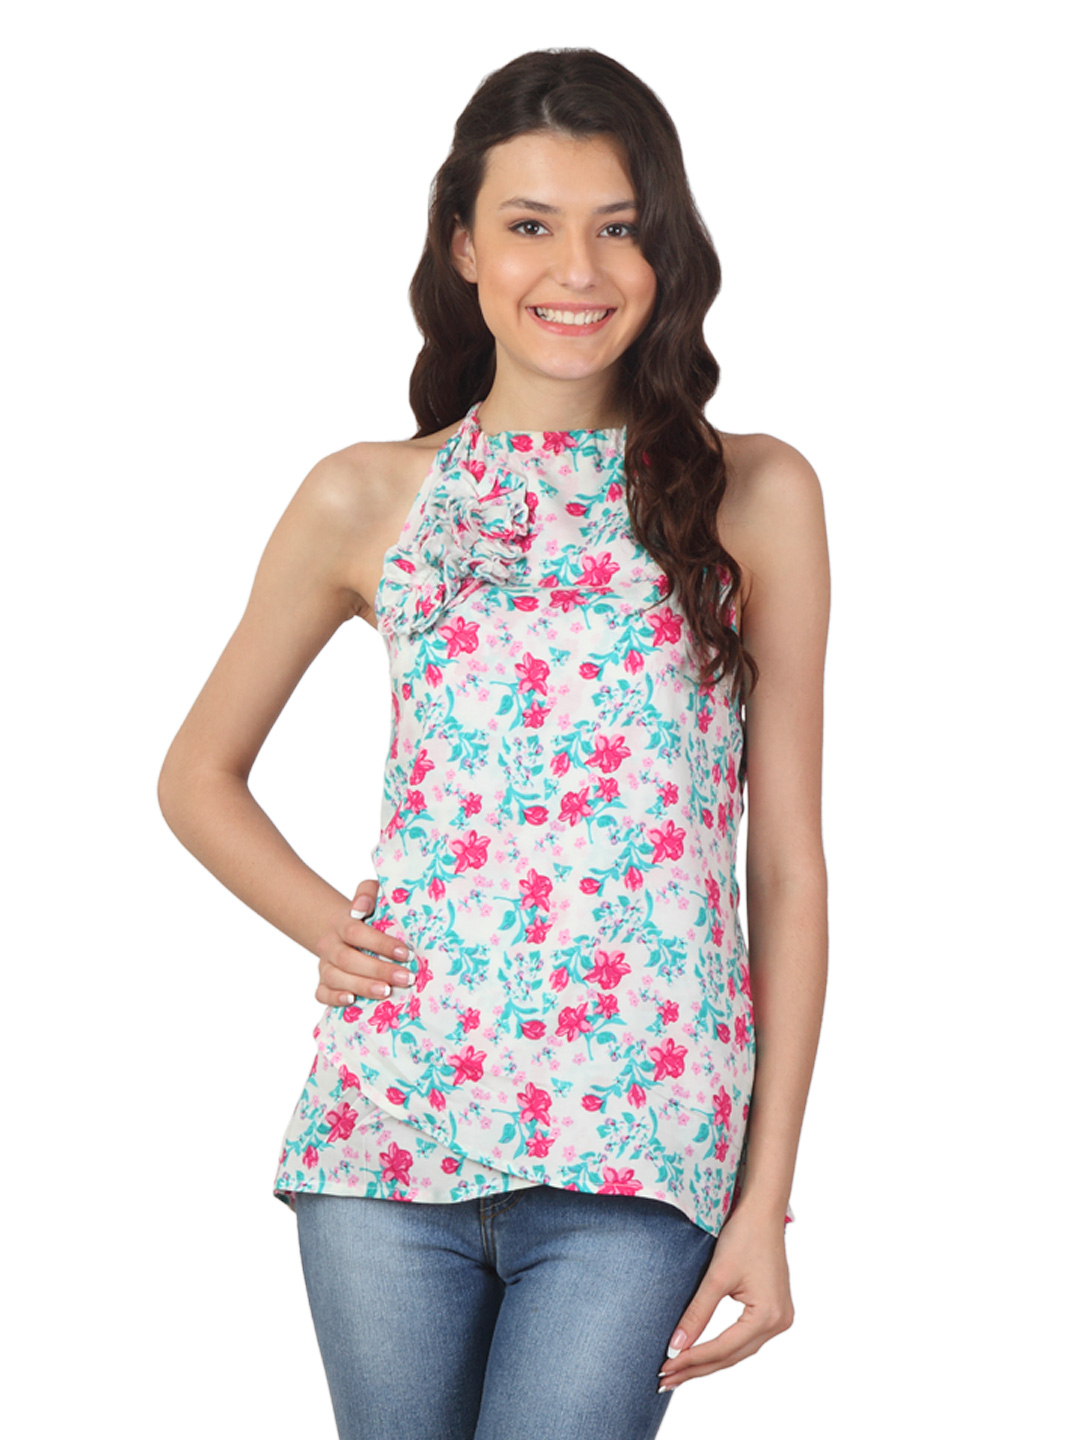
Vero Moda Women White & Pink Top
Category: Apparel / Topwear / Tops
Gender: Women
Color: White
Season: Summer 2012
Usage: Casual